No. 31 Squadron RAF

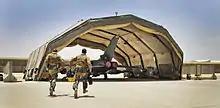
No. 31 Squadron aircrew scramble to Tornado GR4 "ZA606" at Kandahar Airfield in Afghanistan, June 2013.

No. 31 (Designate) Squadron was formed in September 1984, when the unit took delivery of Panavia Tornado GR.1s at RAF Brüggen. The "Goldstars" completed their conversion from the Jaguar on 1 November 1984. The squadron's assignment to SACEUR and its war role did not change, although the squadron's allocation of WE.177 weapons increased to eighteen to account for the greater capacity of the Tornado, which could each carry two nuclear weapons, and the ratio of weapons to aircraft at full strength increased to 1.5 : 1. The apparent mismatch between aircraft numbers and WE.177 numbers is explained thus: RAF staff planners expected up to one third attrition in a conventional European high-intensity war, and some aircraft were to be held back in reserve to ensure that if a conflict escalated to use of tactical nuclear weapons, there were sufficient aircraft surviving to deliver the squadron's full stockpile of eighteen nuclear weapons.